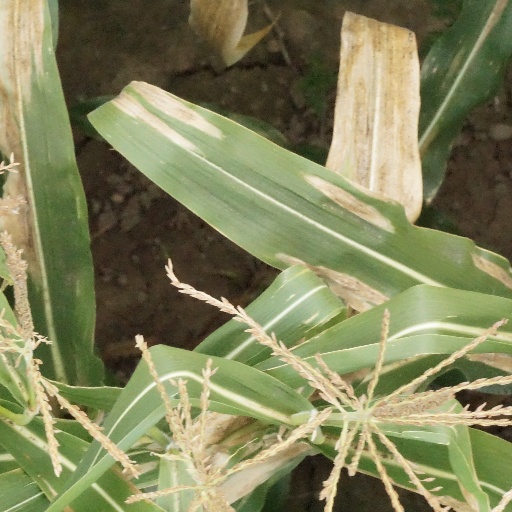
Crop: maize; corn